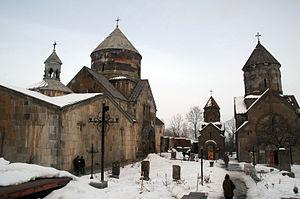
Ketcharis ou Kecharis, ou également Ketcharouk ou Ketcharouyk, est un monastère arménien situé à Tsakhkadzor, dans le marz de Kotayk, en Arménie. Cet important centre médiéval d'enseignement a été construit entre les XIᵉ et XIIIᵉ siècles par diverses familles de la noblesse arménienne. Le site se compose de trois églises, dont une dotée d'un gavit, de deux chapelles, et est complété par une quatrième église quelque peu à l'écart. Sa rénovation s'est achevée en 2001.
Le Kotayk est un marz de l'Arménie situé au centre du pays, dont la capitale est Hrazdan. Il est bordé à l'ouest par le marz d'Aragatsotn, au nord par celui de Lorri, au nord-est par celui de Tavush, à l'est par celui de Gegharkunik, et au sud par celui d'Ararat et Erevan.